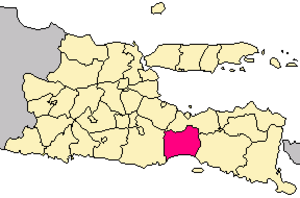
carte indonésienne
Le kabupaten de Lumajang, en indonésien Kabupaten Lumajang, est un kabupaten d'Indonésie situé dans la province de Java oriental.